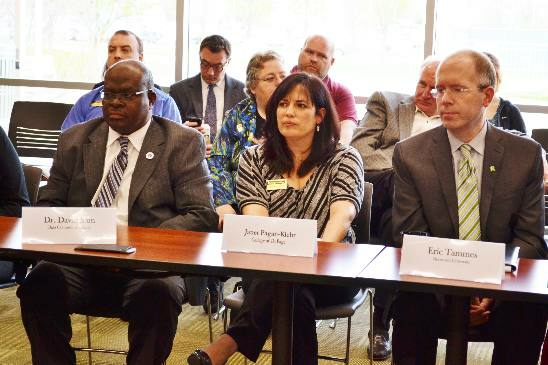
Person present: Yes